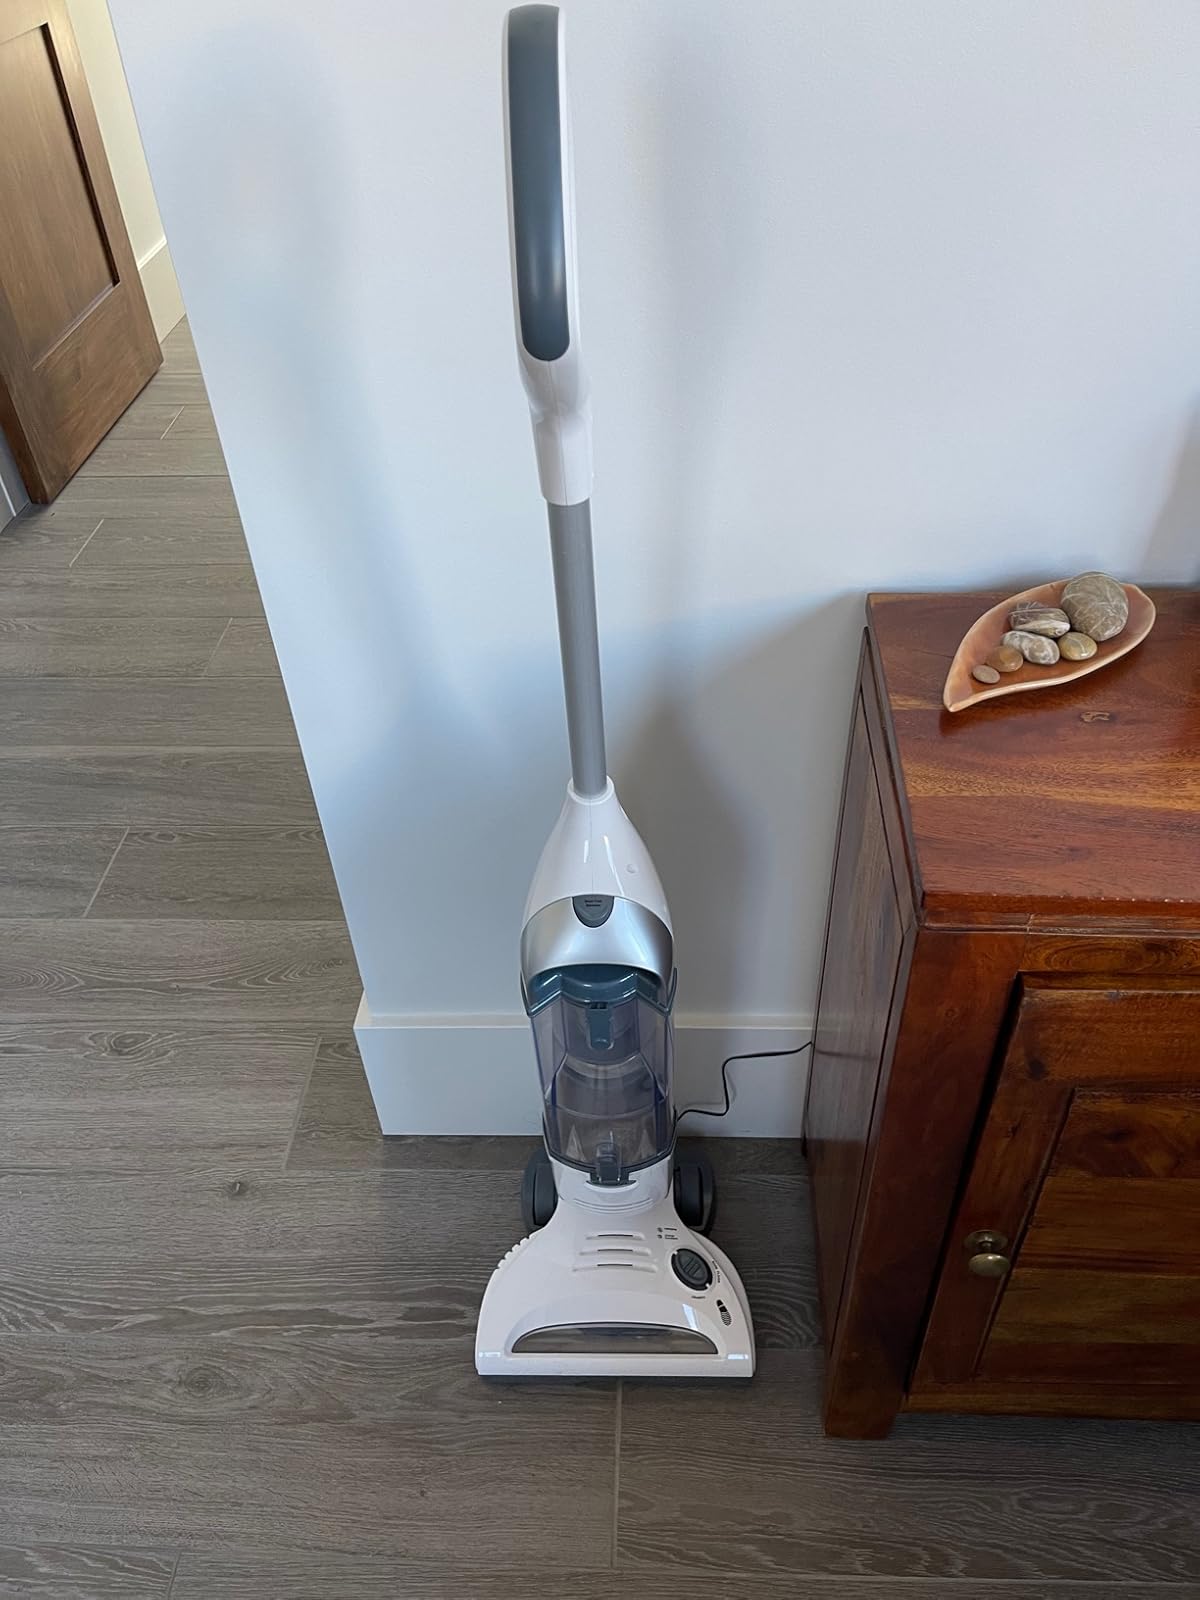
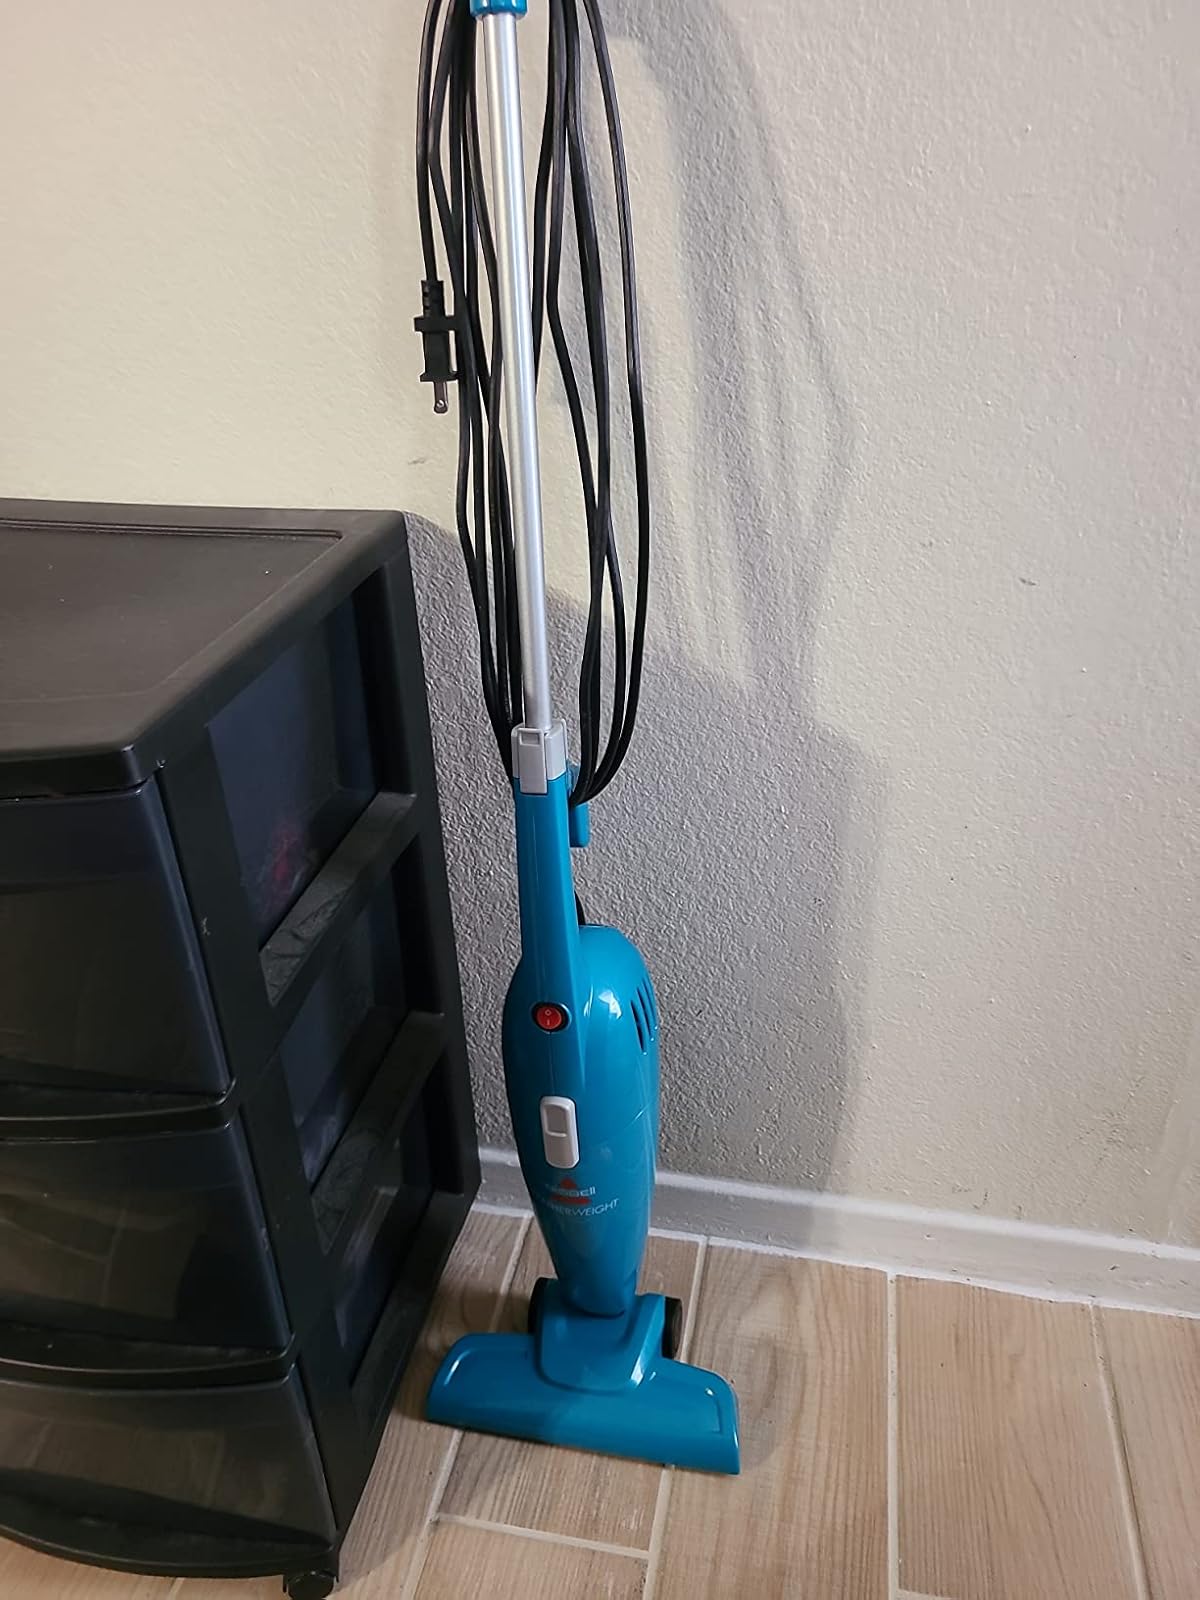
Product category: items_vacuum
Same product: no